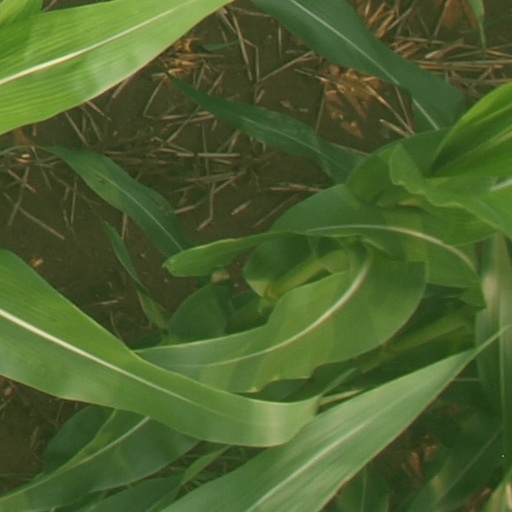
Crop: maize; corn